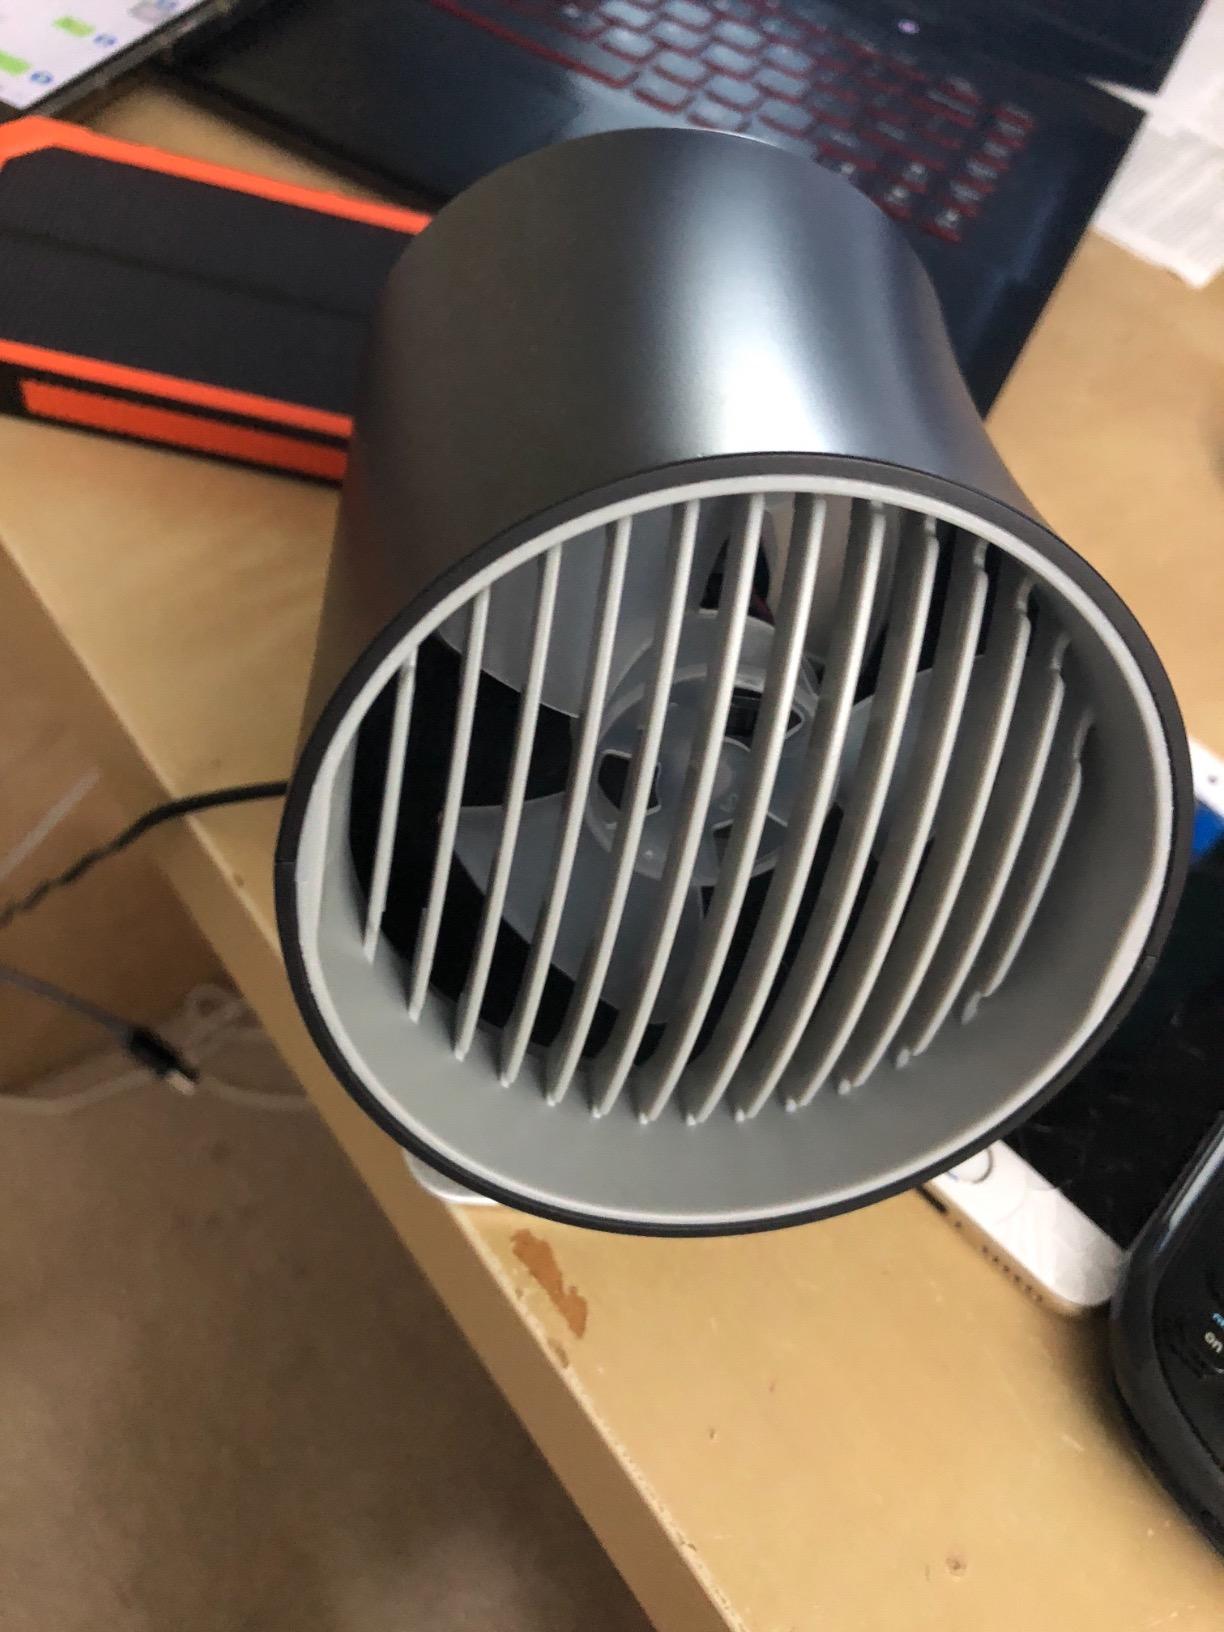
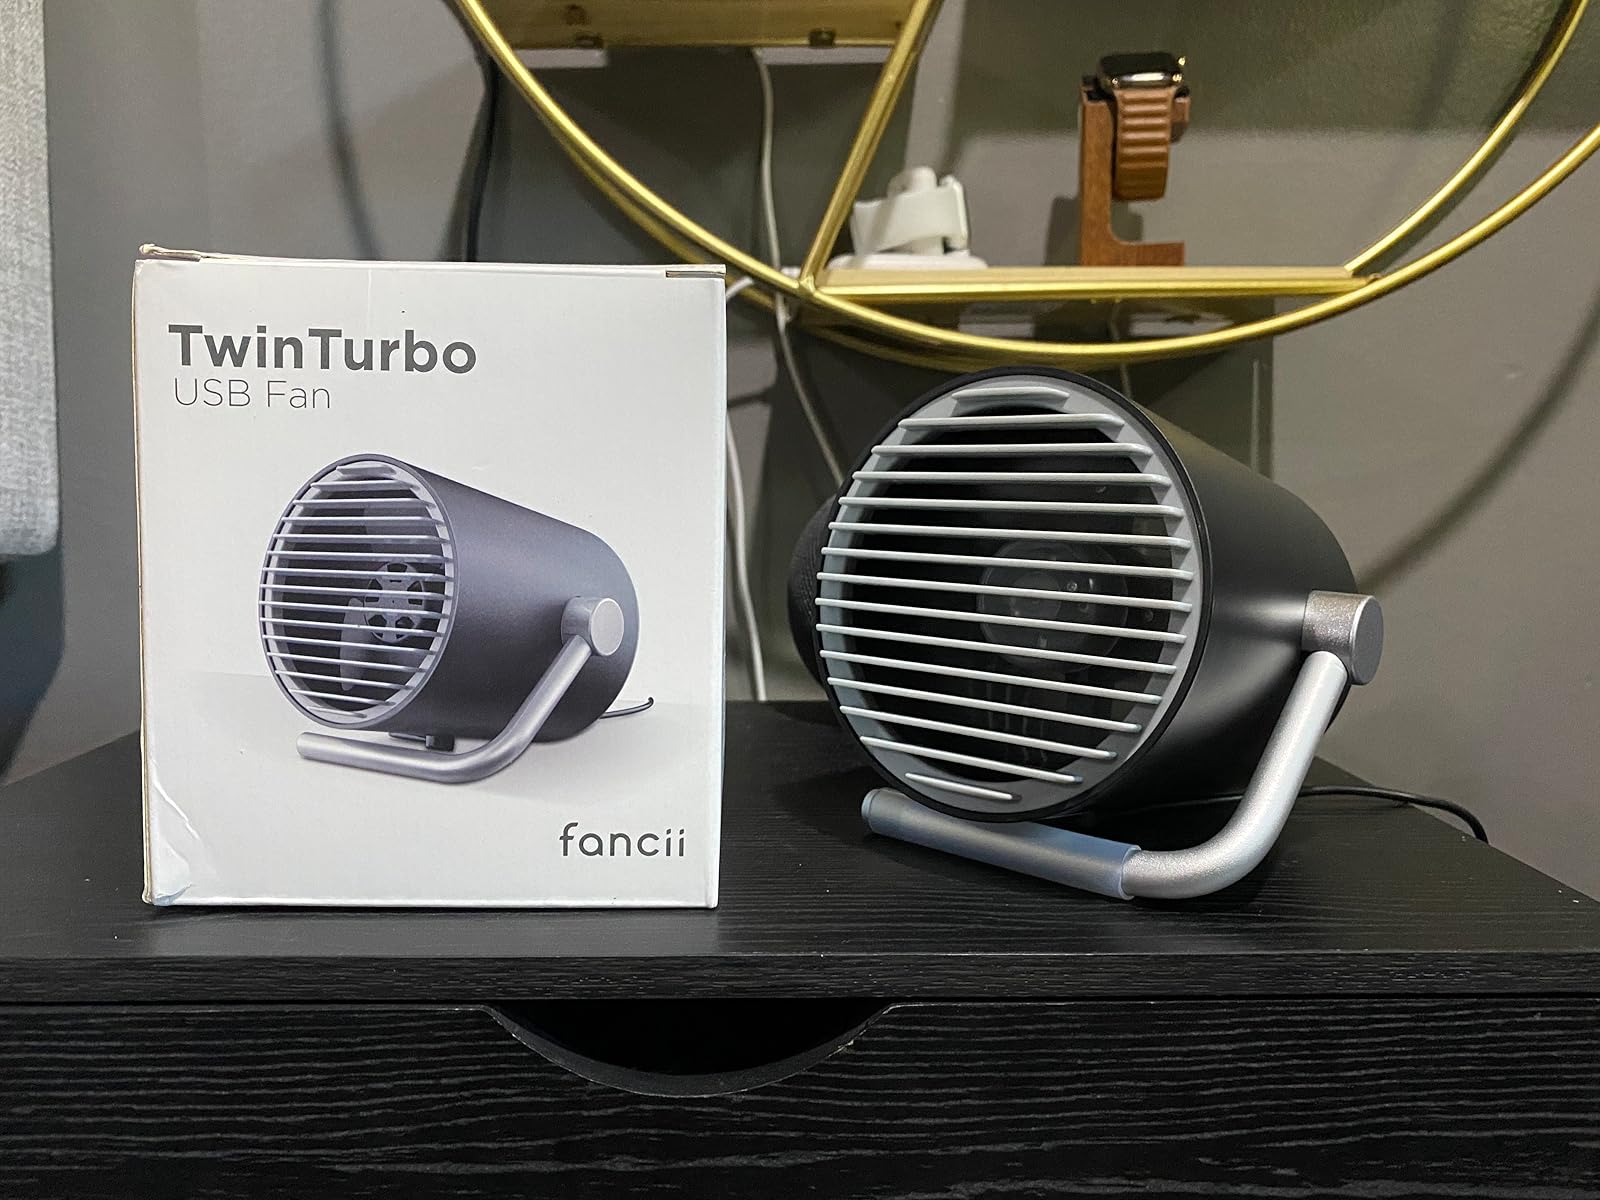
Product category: fan
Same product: no